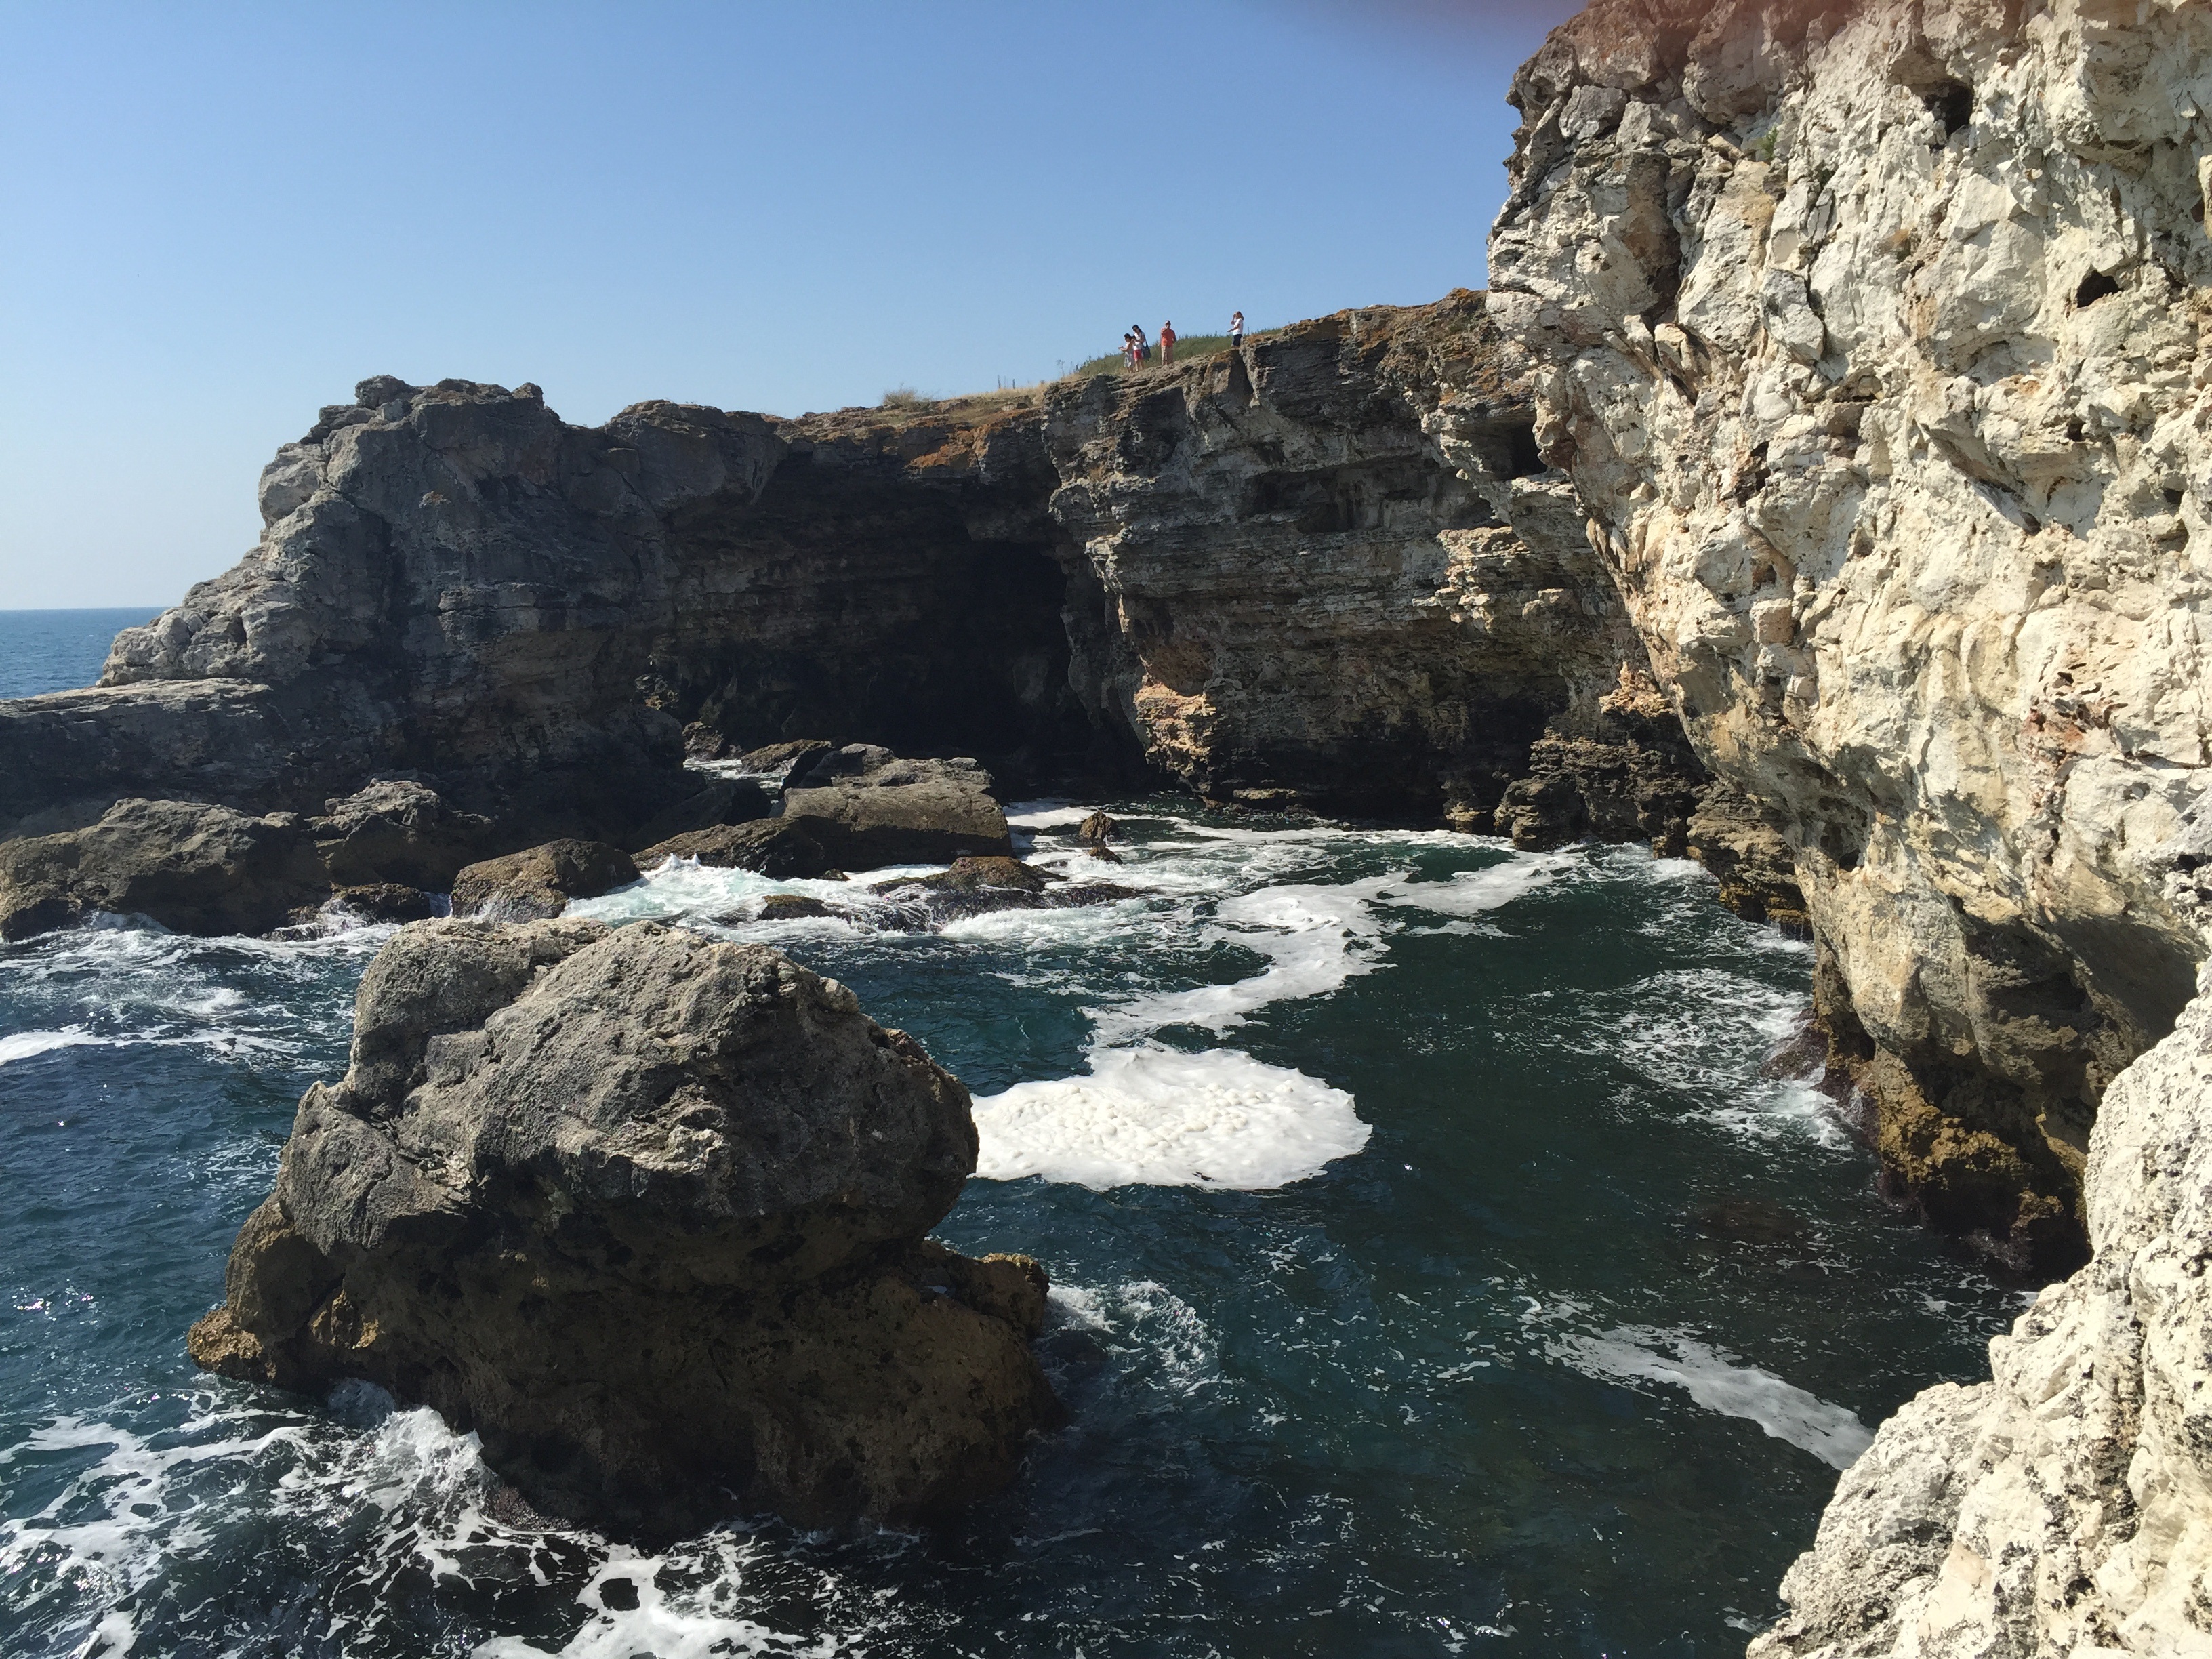
landscape, sea, coast, rock, ocean, mountain, shore, formation, cliff, cove, bay, stack, terrain, material, waves, geology, cape, wadi, bulgaria, landform, black sea, natural arch, geographical feature